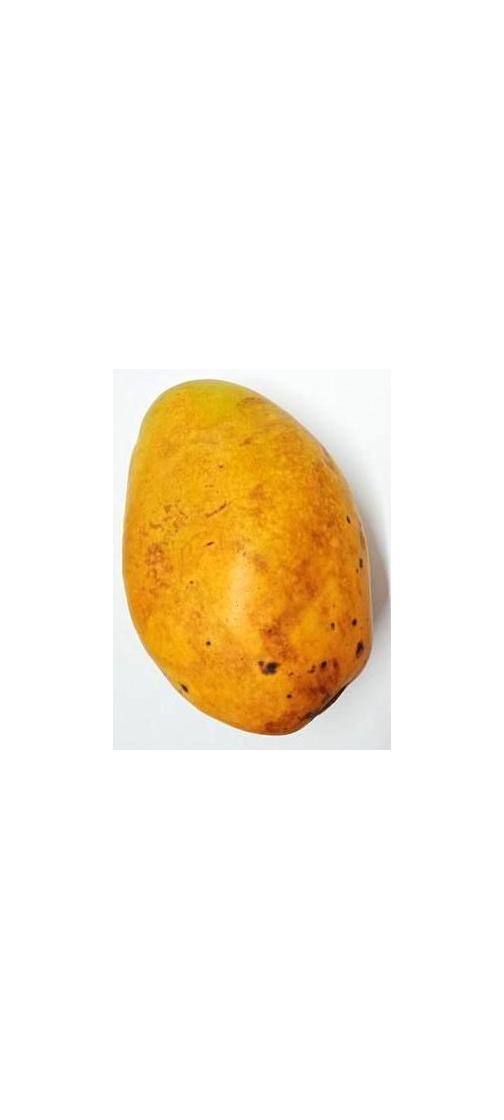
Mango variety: Bari-11